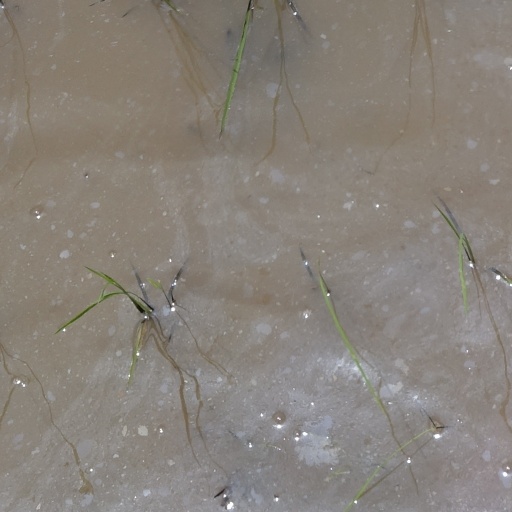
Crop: rice